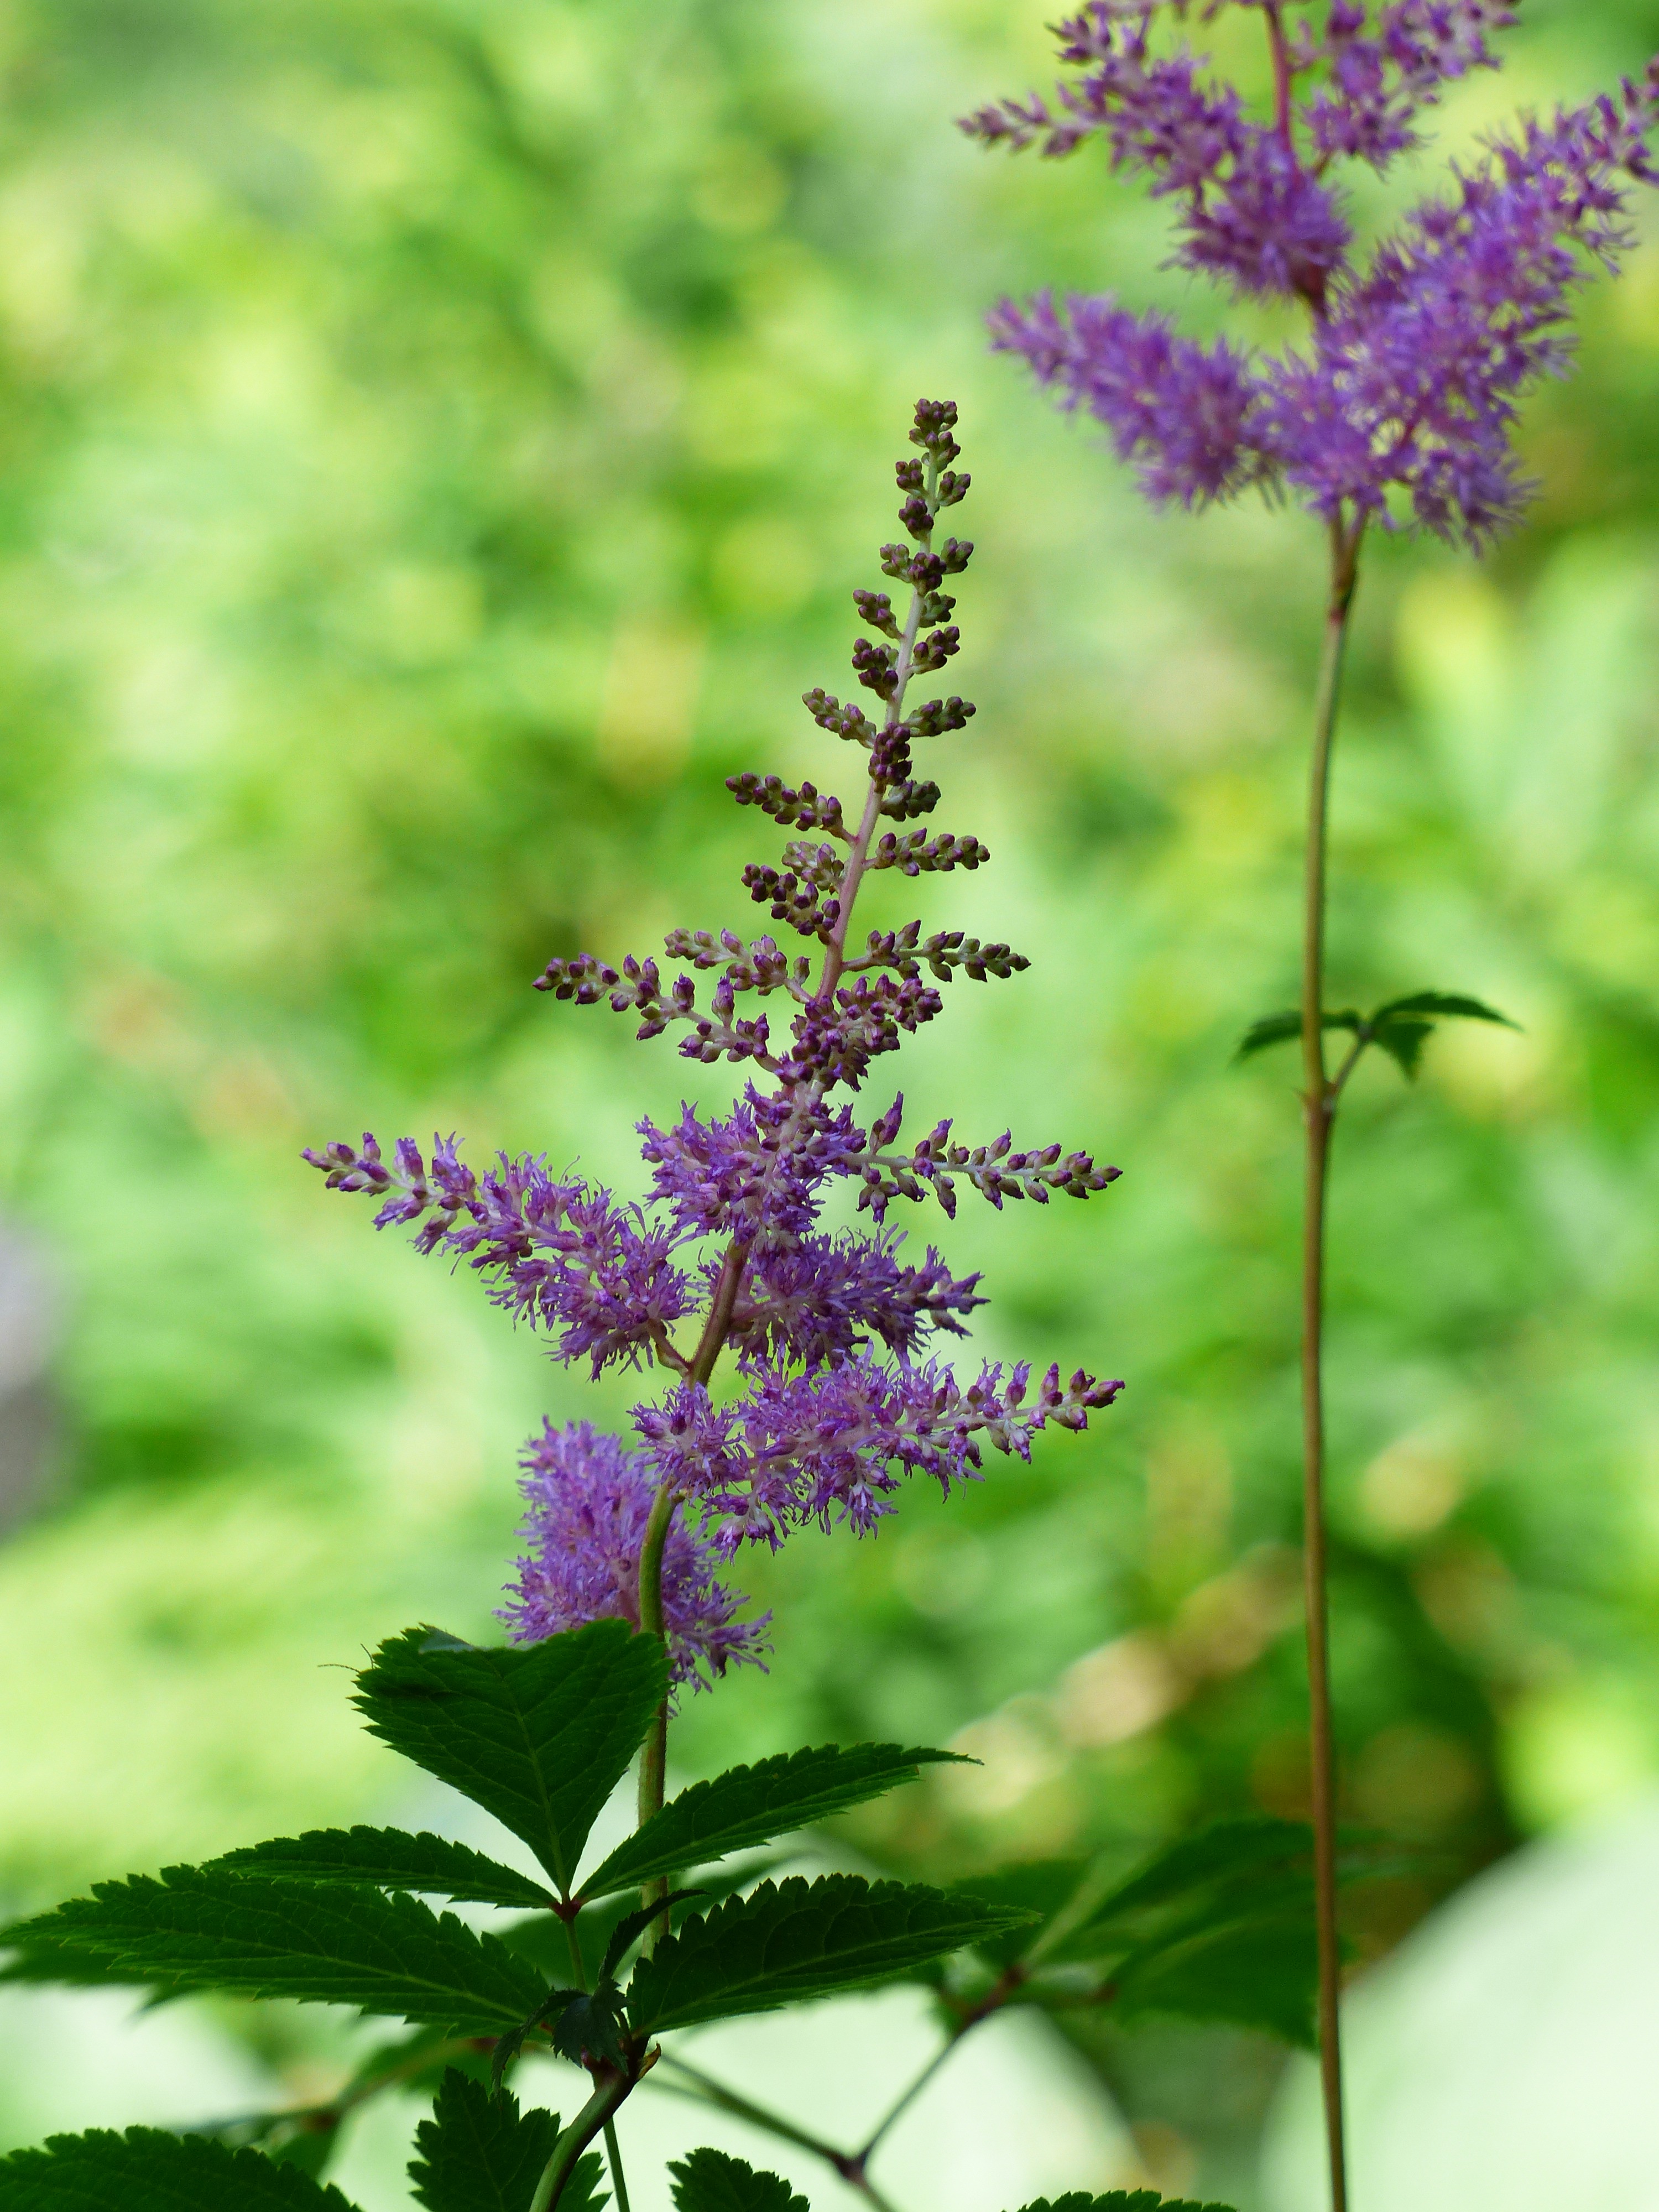
nature, plant, meadow, flower, purple, red, herb, botany, flora, wildflower, hybrid, shrub, breeding, inflorescence, astilbe, flowering plant, prachtspiere, garden astilbe, saxifragaceae, rock crushing plant, annual plant, land plant, hyssopus, hybrid prachtspiere, hybrid astilbe, astilbe arendsii, astilbe astilboides, astilbe japonica, astilbe thunbergii